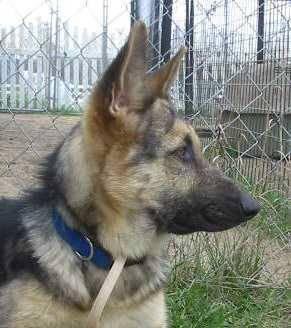
dog